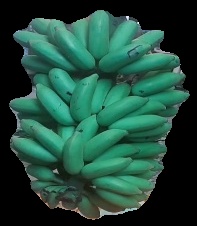
Variety: elakki-bale
Grade: grade2